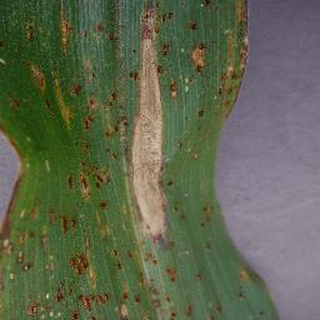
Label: corn_northern_leaf_blight